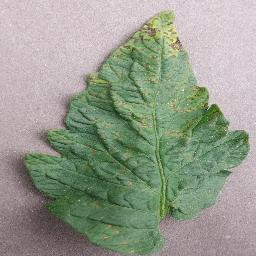
Label: Tomato___Septoria_leaf_spot